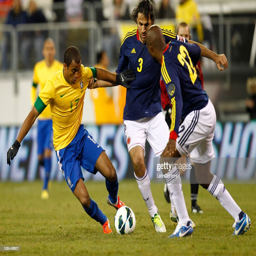
person tries to get around football player during a friendly match .